Bread bowl

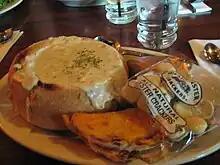
A clam chowder served in a bread bowl (left)

A bread bowl is a round loaf of bread which has had the top cut off and a large portion of the middle hollowed out to create an edible bowl. They are typically larger than a roll but smaller than a full sized loaf of bread.